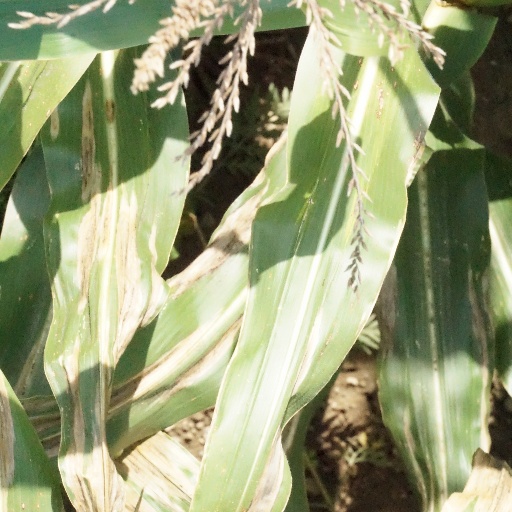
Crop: maize; corn